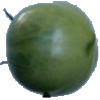
Label: Tomato not Ripened 1